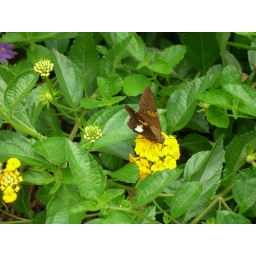
There were butterflies and honey beas everywhere as you can well imagine with all of the flowers in bloom.